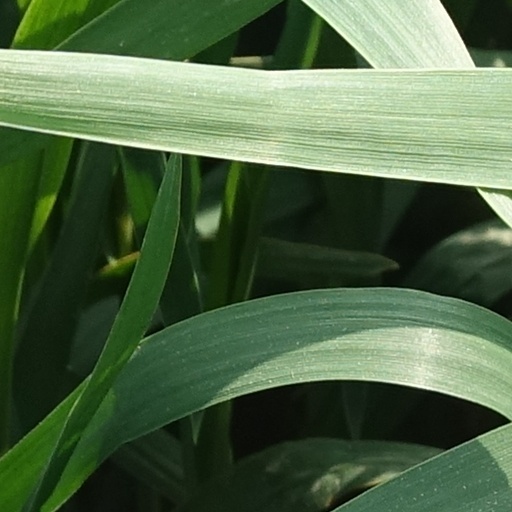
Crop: wheat